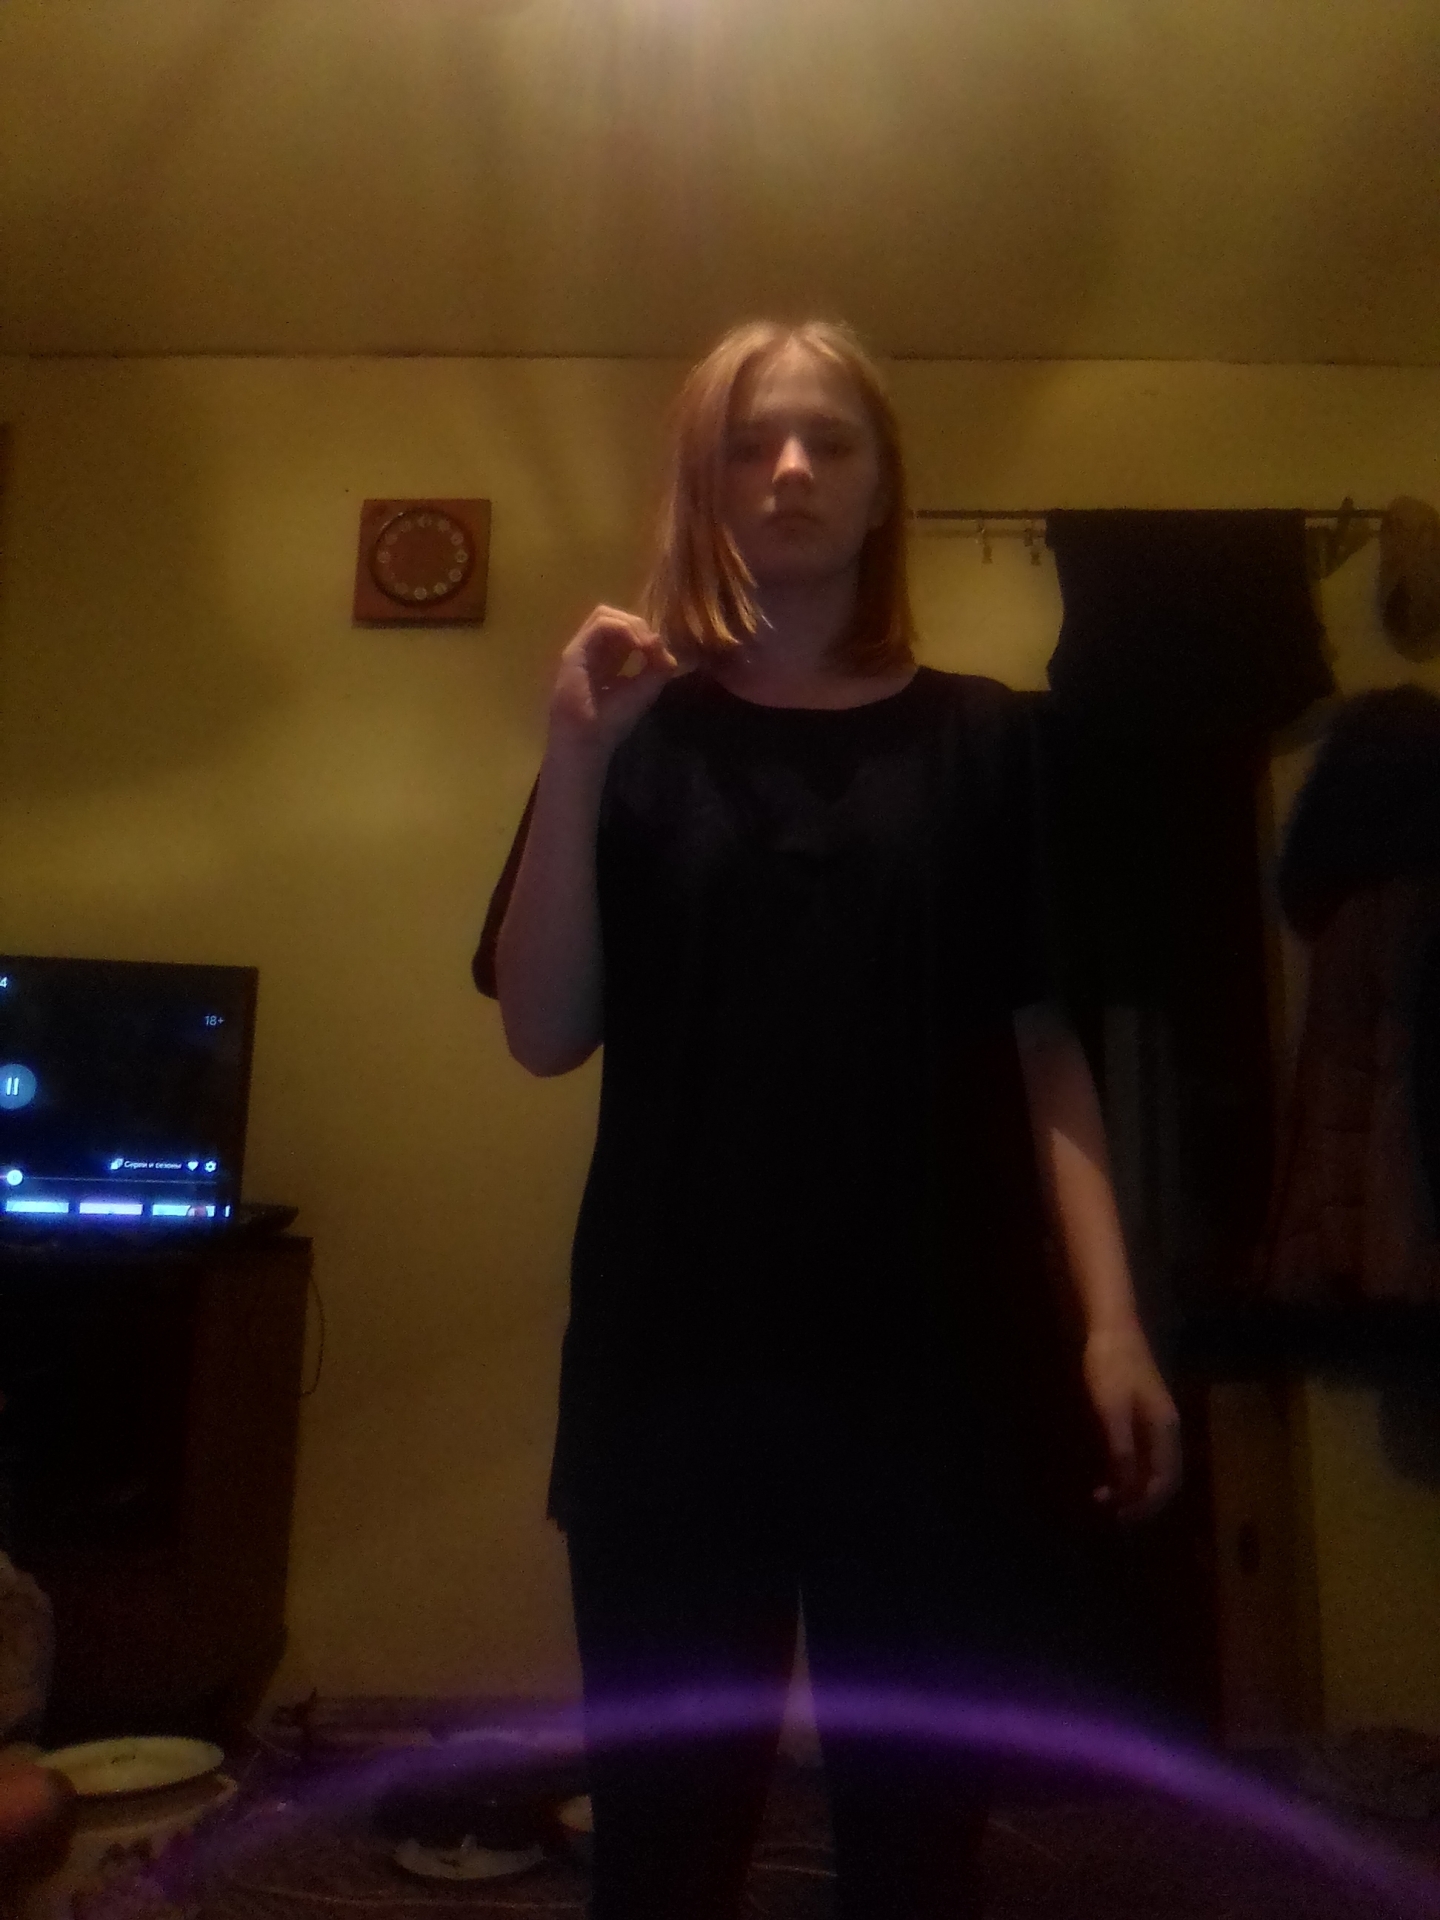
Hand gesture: grip